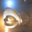
Label: shark